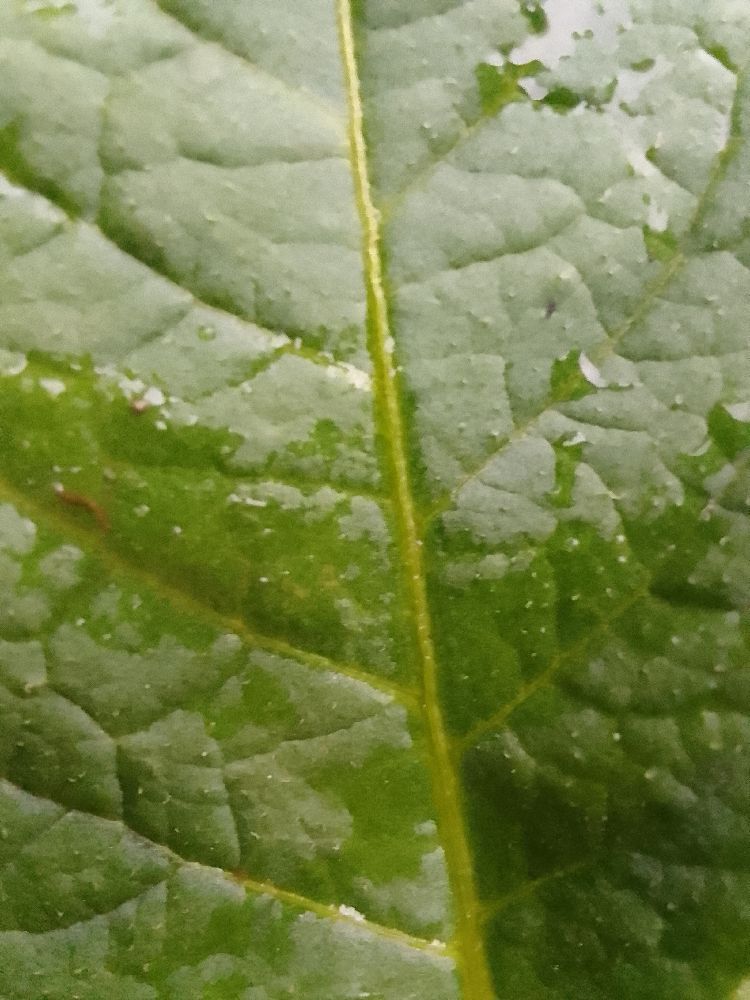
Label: Healthy